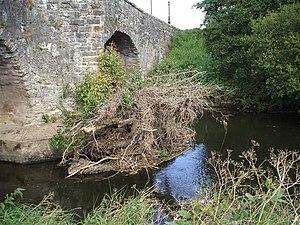
Un embâcle naturel est une accumulation naturelle de matériaux apportés par l'eau ; il peut s'agir d'accumulation de matériaux rocheux issus de l'érosion, de branches mortes, de plantes aquatiques, de feuilles mortes, de sédiments, de bois flottés ou d'embâcle de glace.